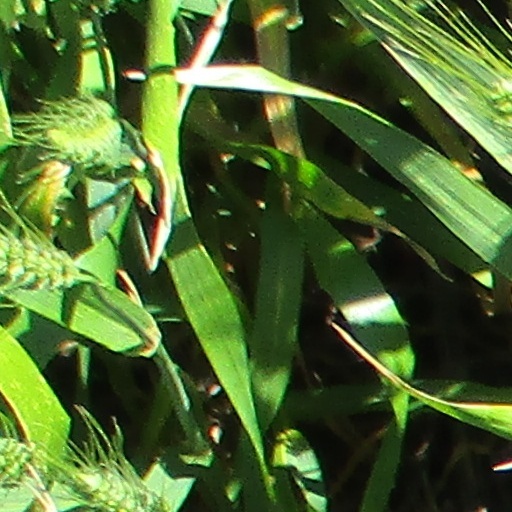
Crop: wheat